2018 Turkish presidential election

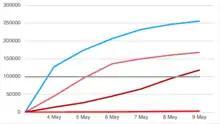
Signatures received by each candidate between 4 and 9 May 2018

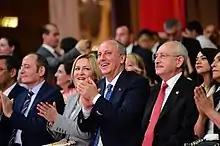
Muharrem İnce at the CHP manifesto launch, 26 May

The Constitution of Turkey, amended following the 2017 constitutional referendum, allows any party with a parliamentary group (at least 20 MPs) to nominate a presidential candidate. This meant that the AK Party, CHP, HDP, MHP and technically the İyi Party were eligible to automatically nominate candidates through parliament. Meral Akşener, the İyi Party's leader and presidential candidate, opted to be nominated through signatures instead. The MHP, as part of the People's Alliance, did not field a candidate and announced support for the AK Party candidate Recep Tayyip Erdoğan. The CHP formally nominated Muharrem İnce and the HDP nominated Selahattin Demirtaş. The remaining candidates were required to collect at least 100,000 signatures.